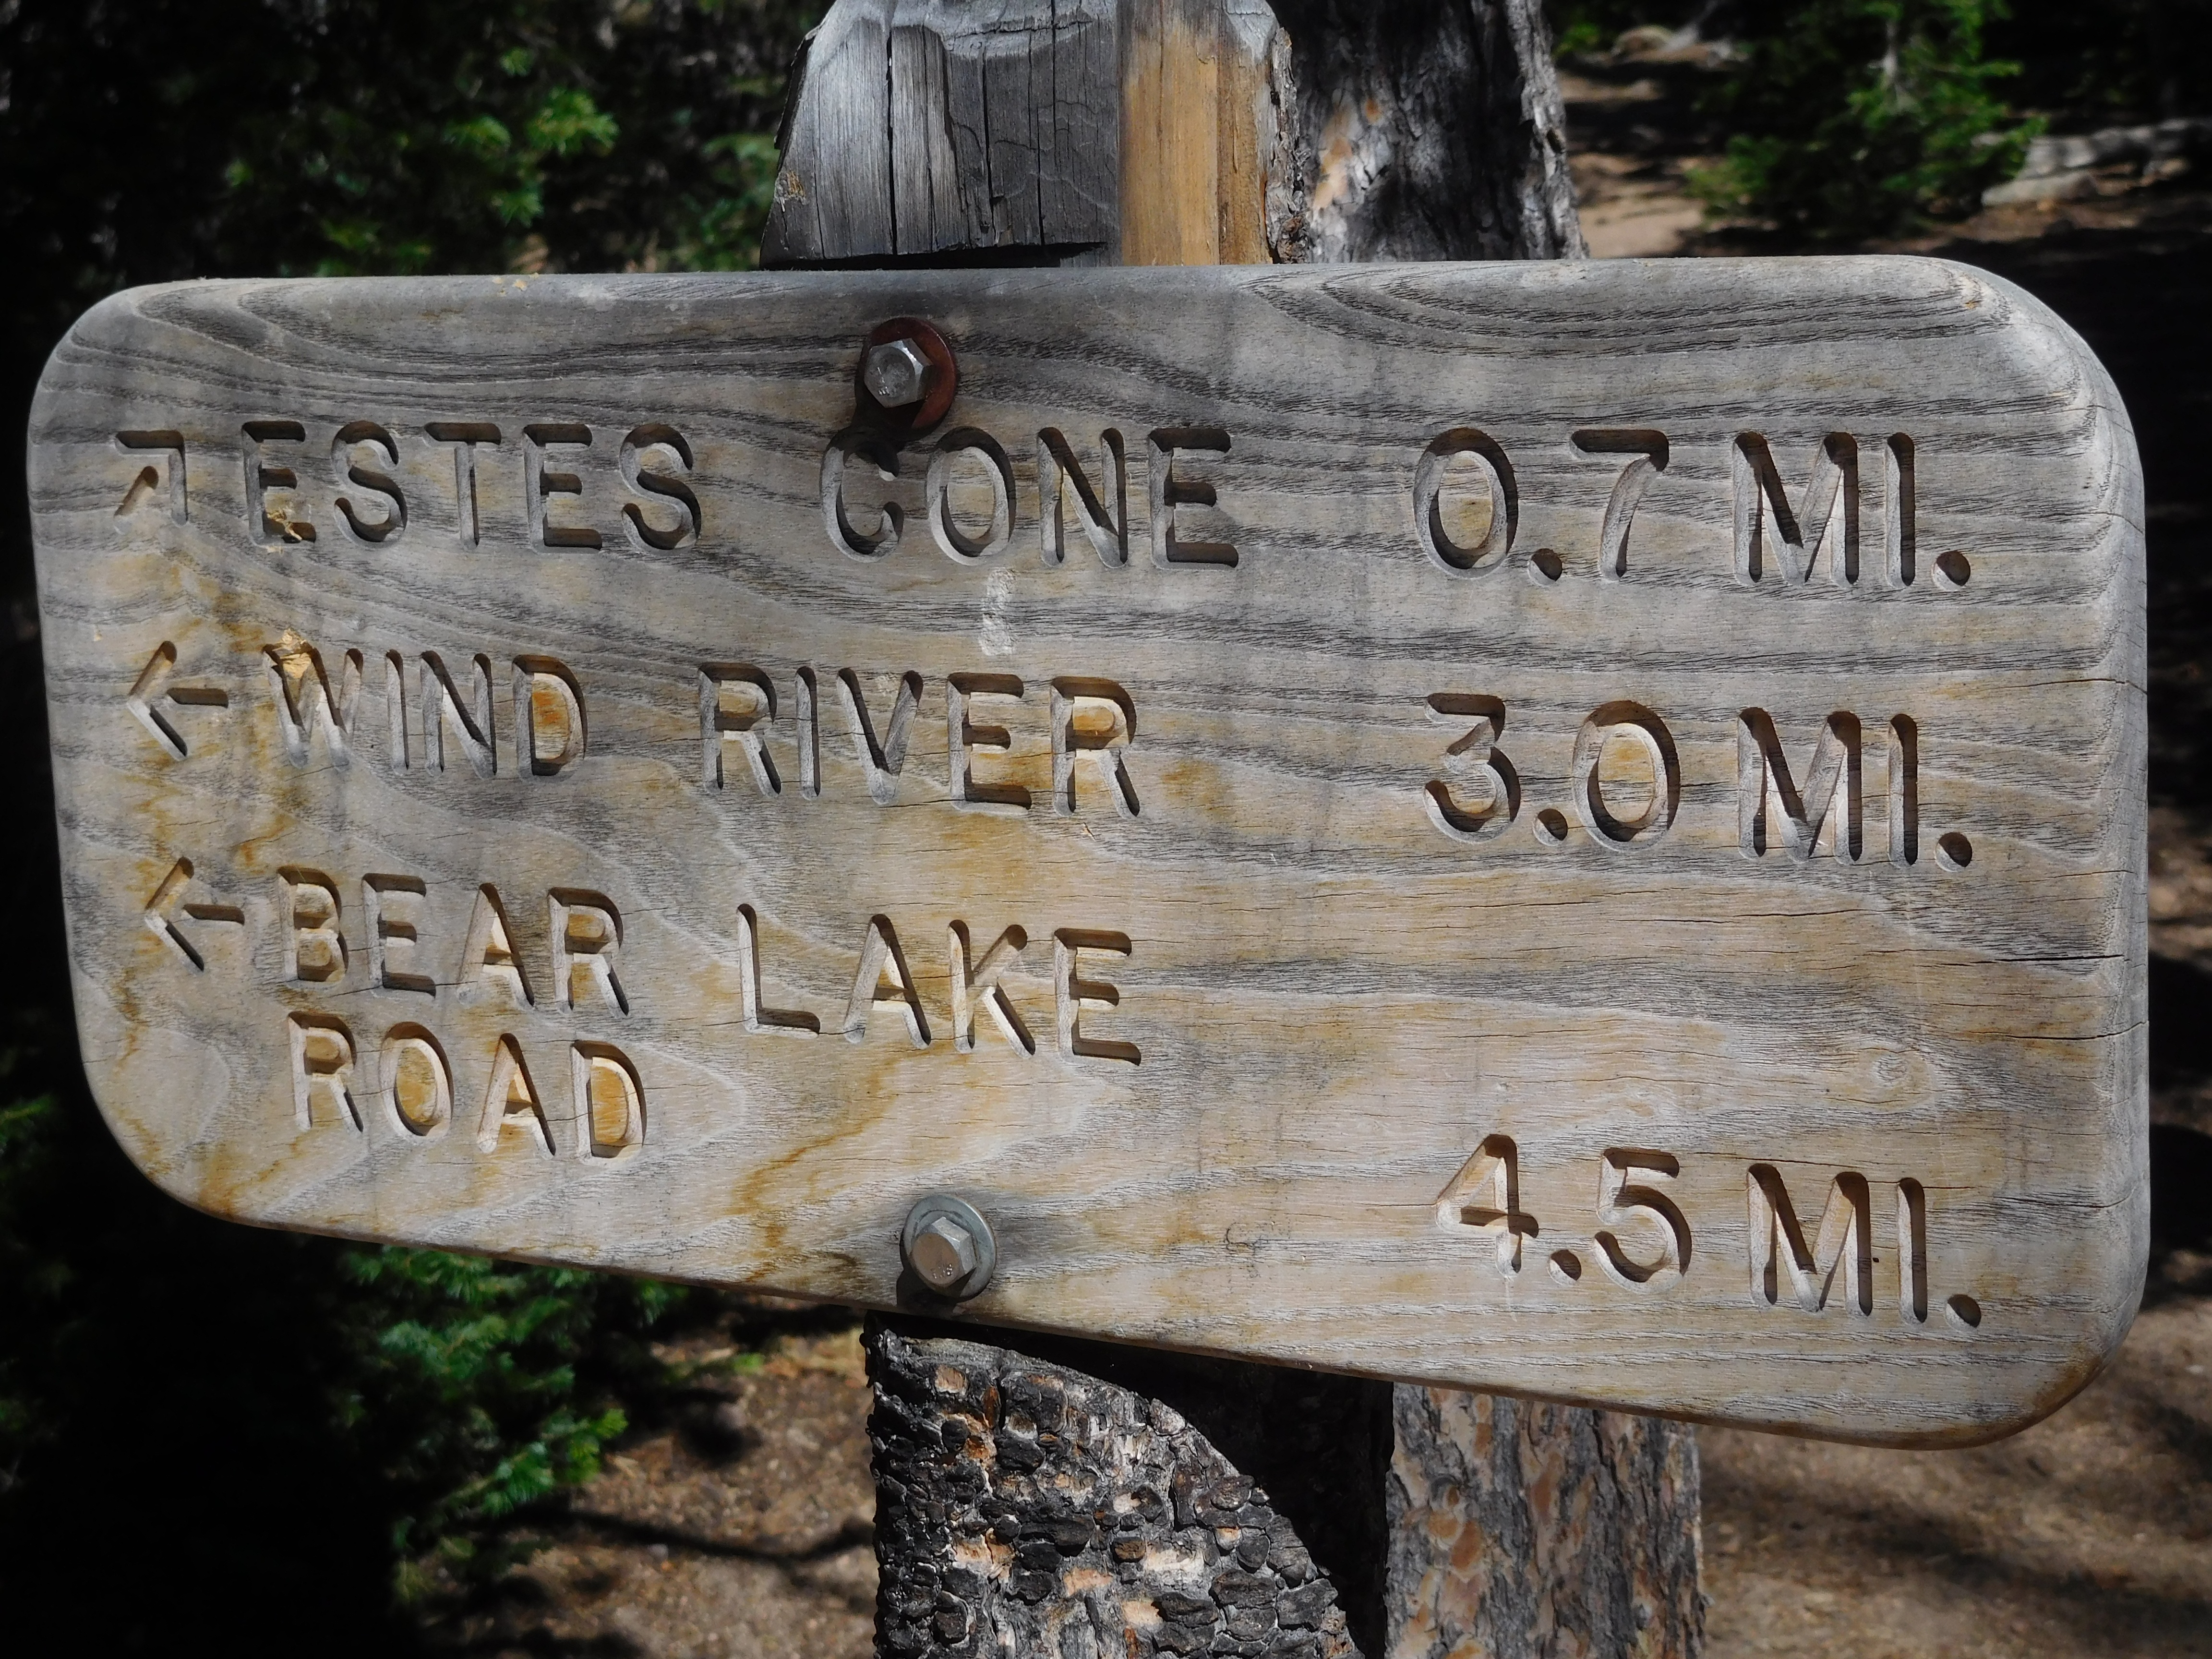
outdoor, wood, hiking, grave, memorial, headstone, carving, stele, rocky mountain national park, ancient history